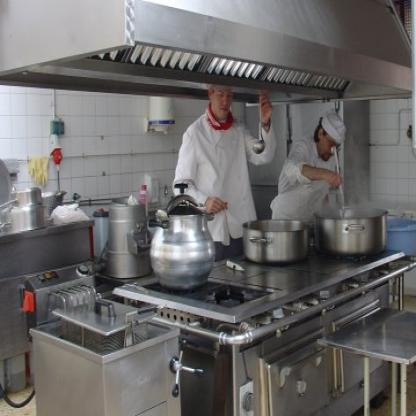
Scene: Indoor